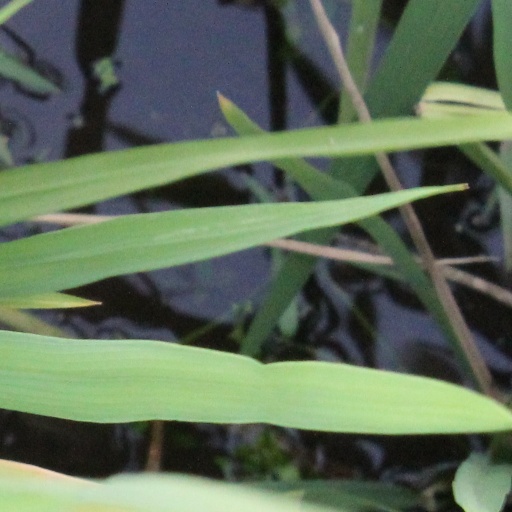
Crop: rice